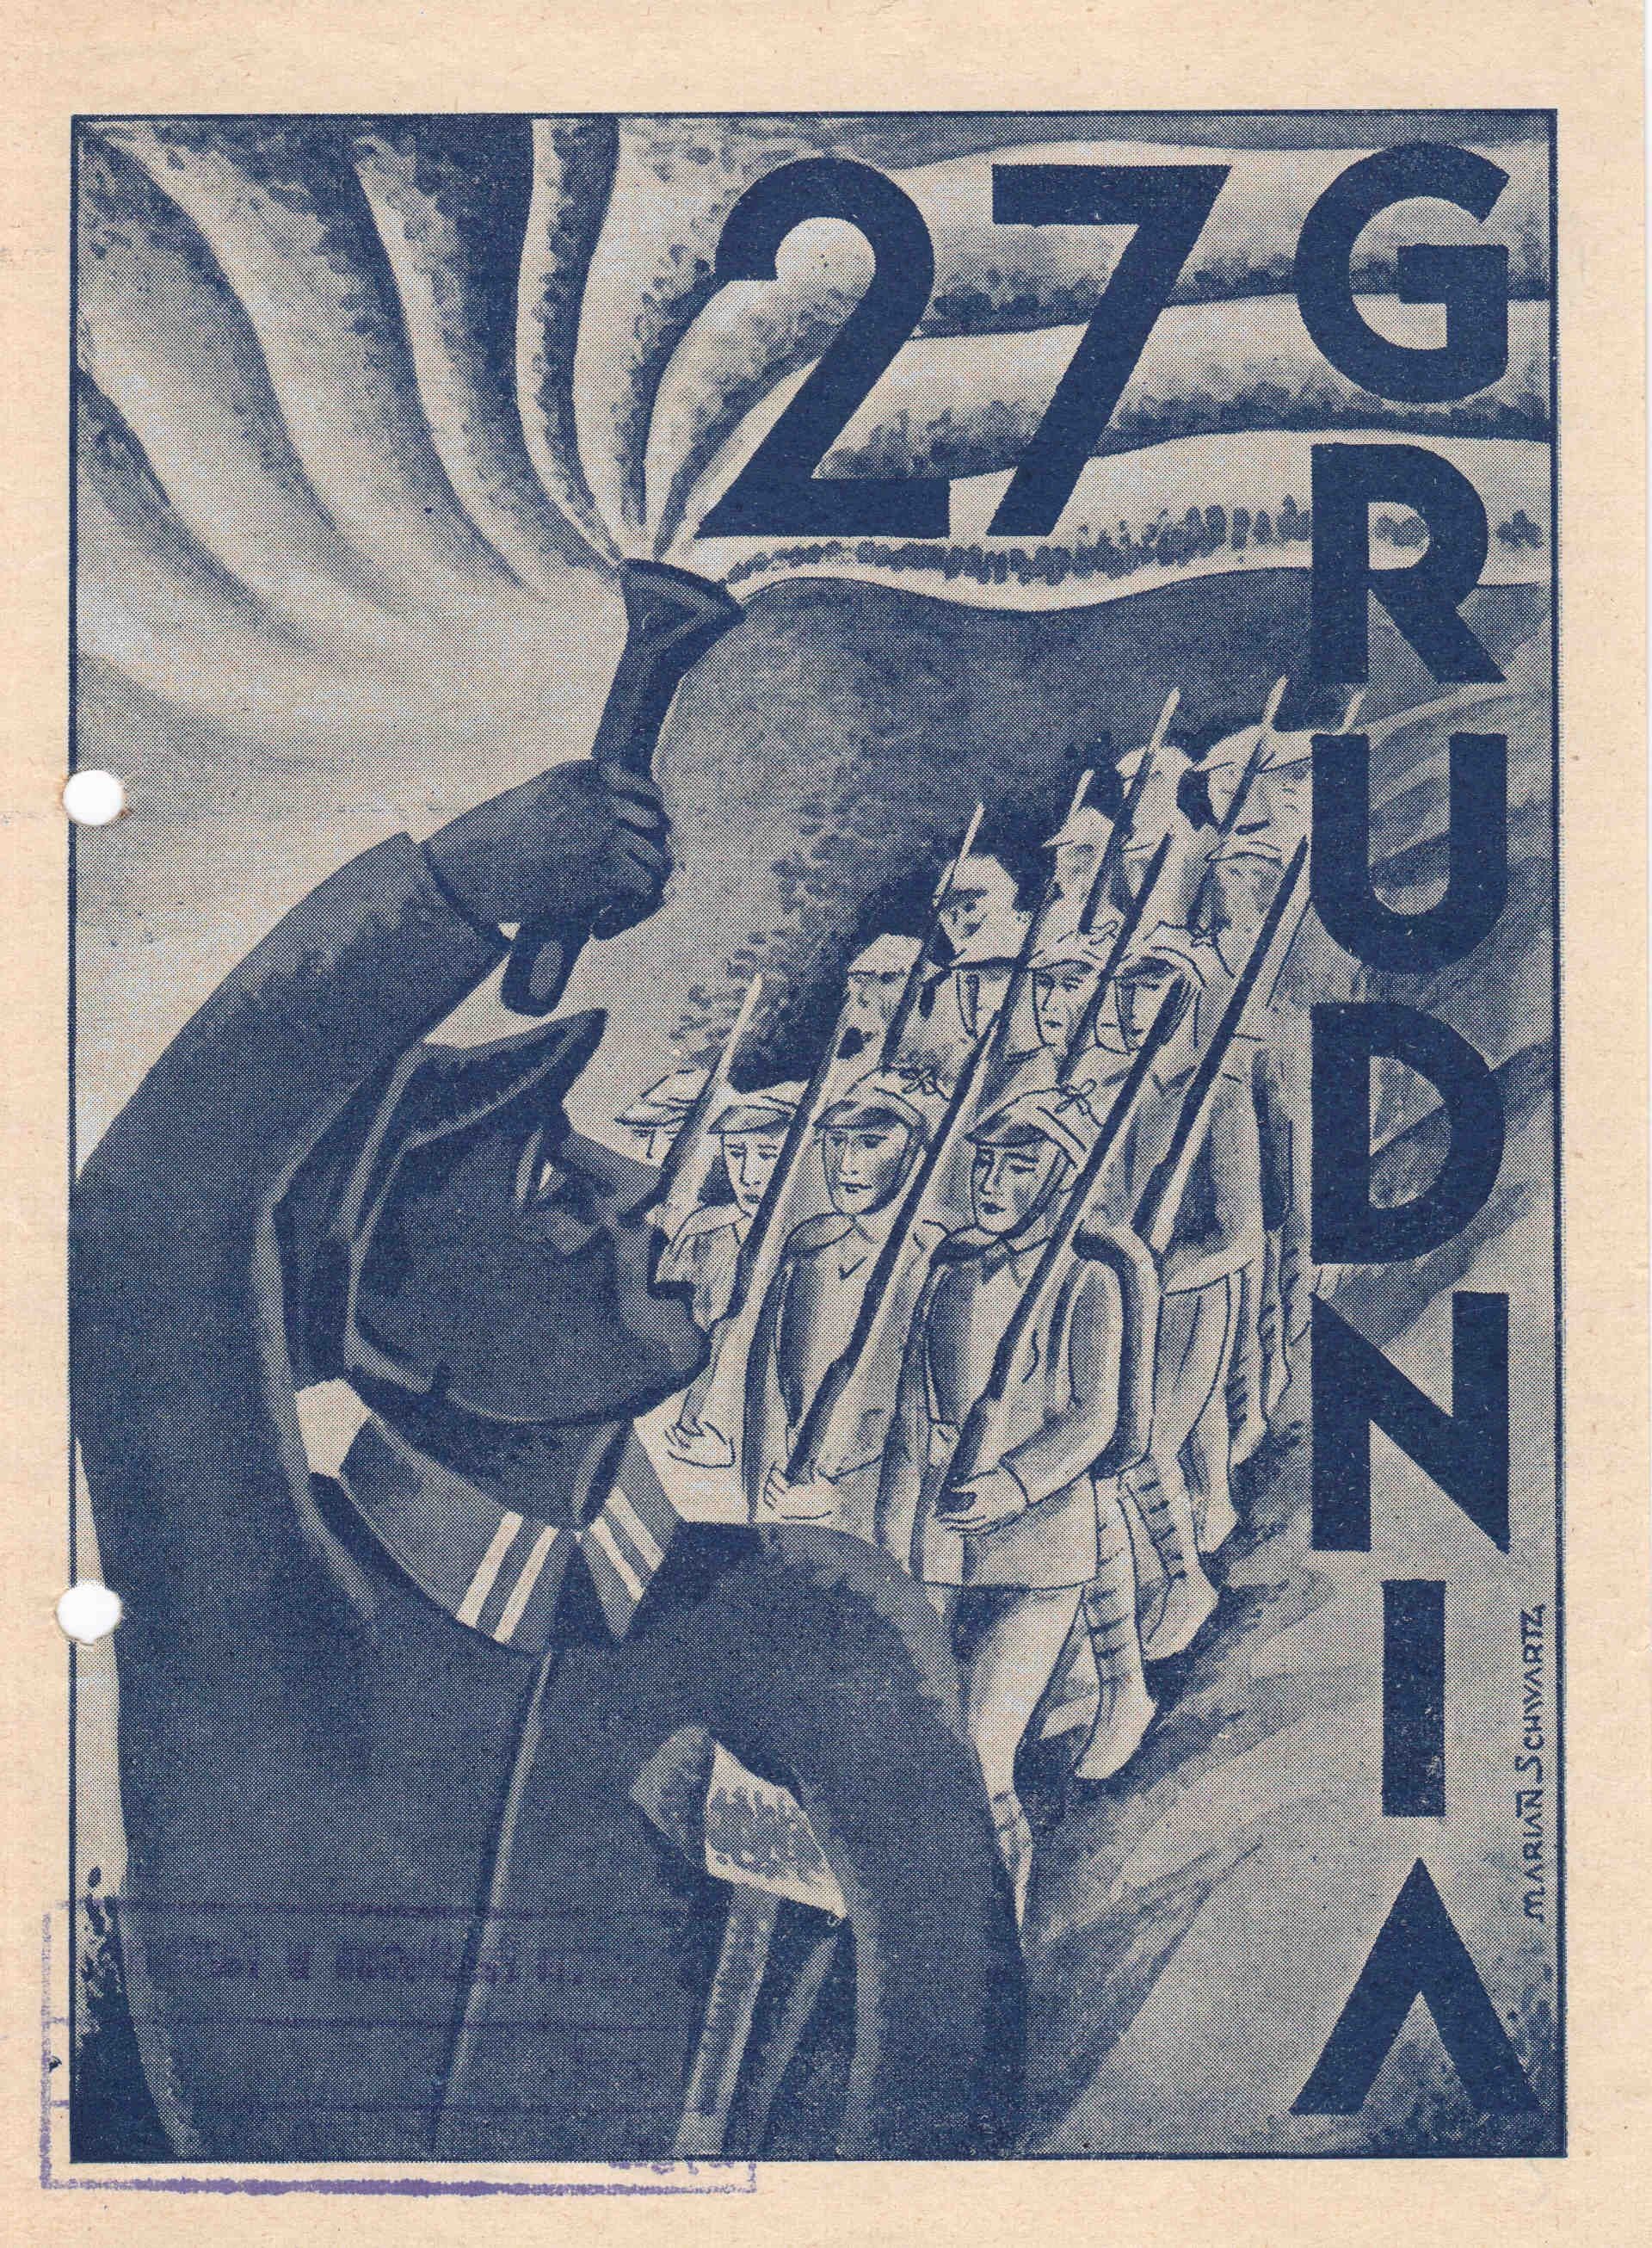
collection, museum, riot, art, sketch, drawing, illustration, poster, archive, shape, polish, uprising, wielkopolskiego